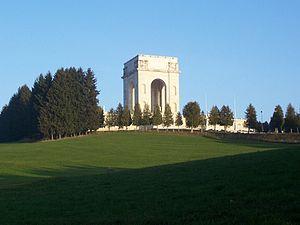
Le sanctuaire militaire de Asiago, mieux connu comme le sanctuaire de Leiten, est l'un des principaux ossuaires militaires de la Première Guerre mondiale. Il est situé sur la colline de Leiten à Asiago, dans la région de la Vénétie, à 1058 mètres d'altitude.